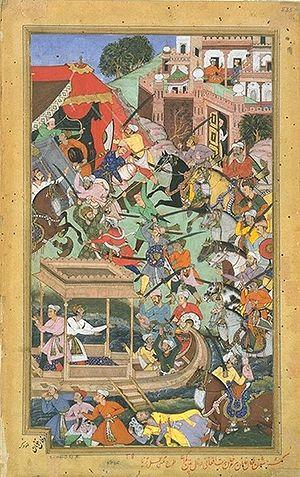
Patan est une ville de l'État du Gujarat en Inde, chef-lieu administratif du district de Patan. Elle était au Moyen Âge la capitale du Gujarat.
Bairam Khan fut l'un des plus grands généraux moghols. Il vécut au XVIᵉ siècle et fut notamment célèbre pour avoir été le régent lors de l'enfance du futur Akbar. Il fut plus tard disgracié et envoyé en pèlerinage à La Mecque.